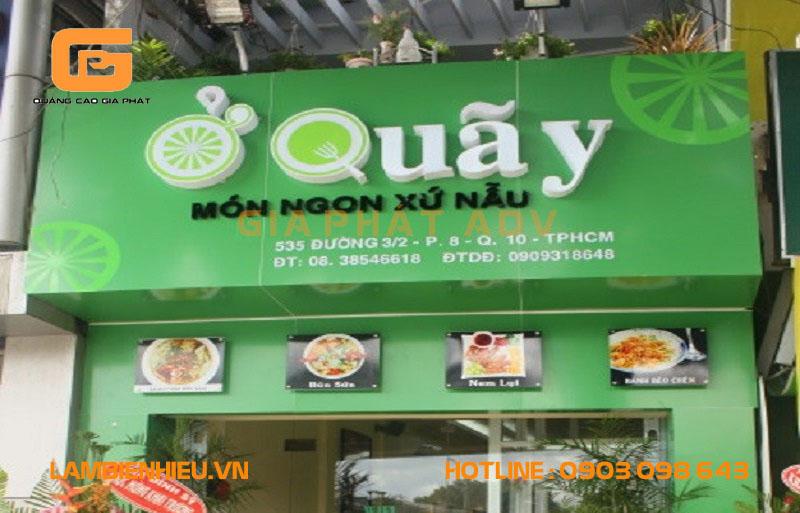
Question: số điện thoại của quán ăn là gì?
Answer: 0838546618 hoặc 0909316648